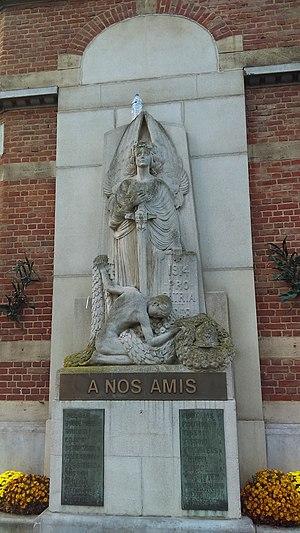
Etterbeek est l'une des 19 communes situées dans la Région de Bruxelles-Capitale en Belgique.